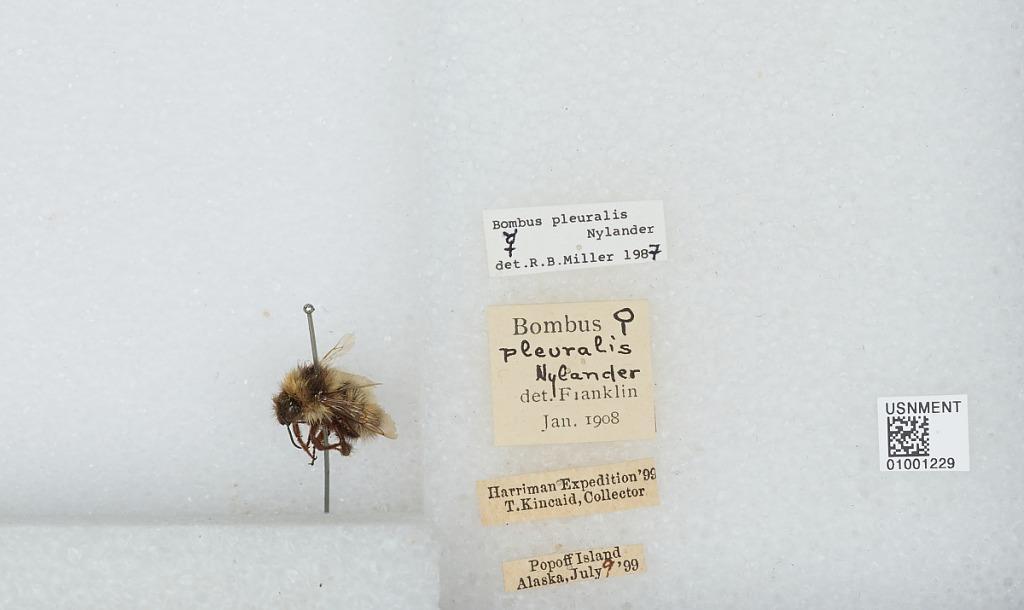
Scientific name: Bombus (Pyrobombus) flavifrons Cresson
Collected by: T. Kincaid
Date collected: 1899-7-9
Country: United States
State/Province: Alaska
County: Aleutians East
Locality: Popof Island
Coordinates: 55.3136, -160.375
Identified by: Miller, R. B.